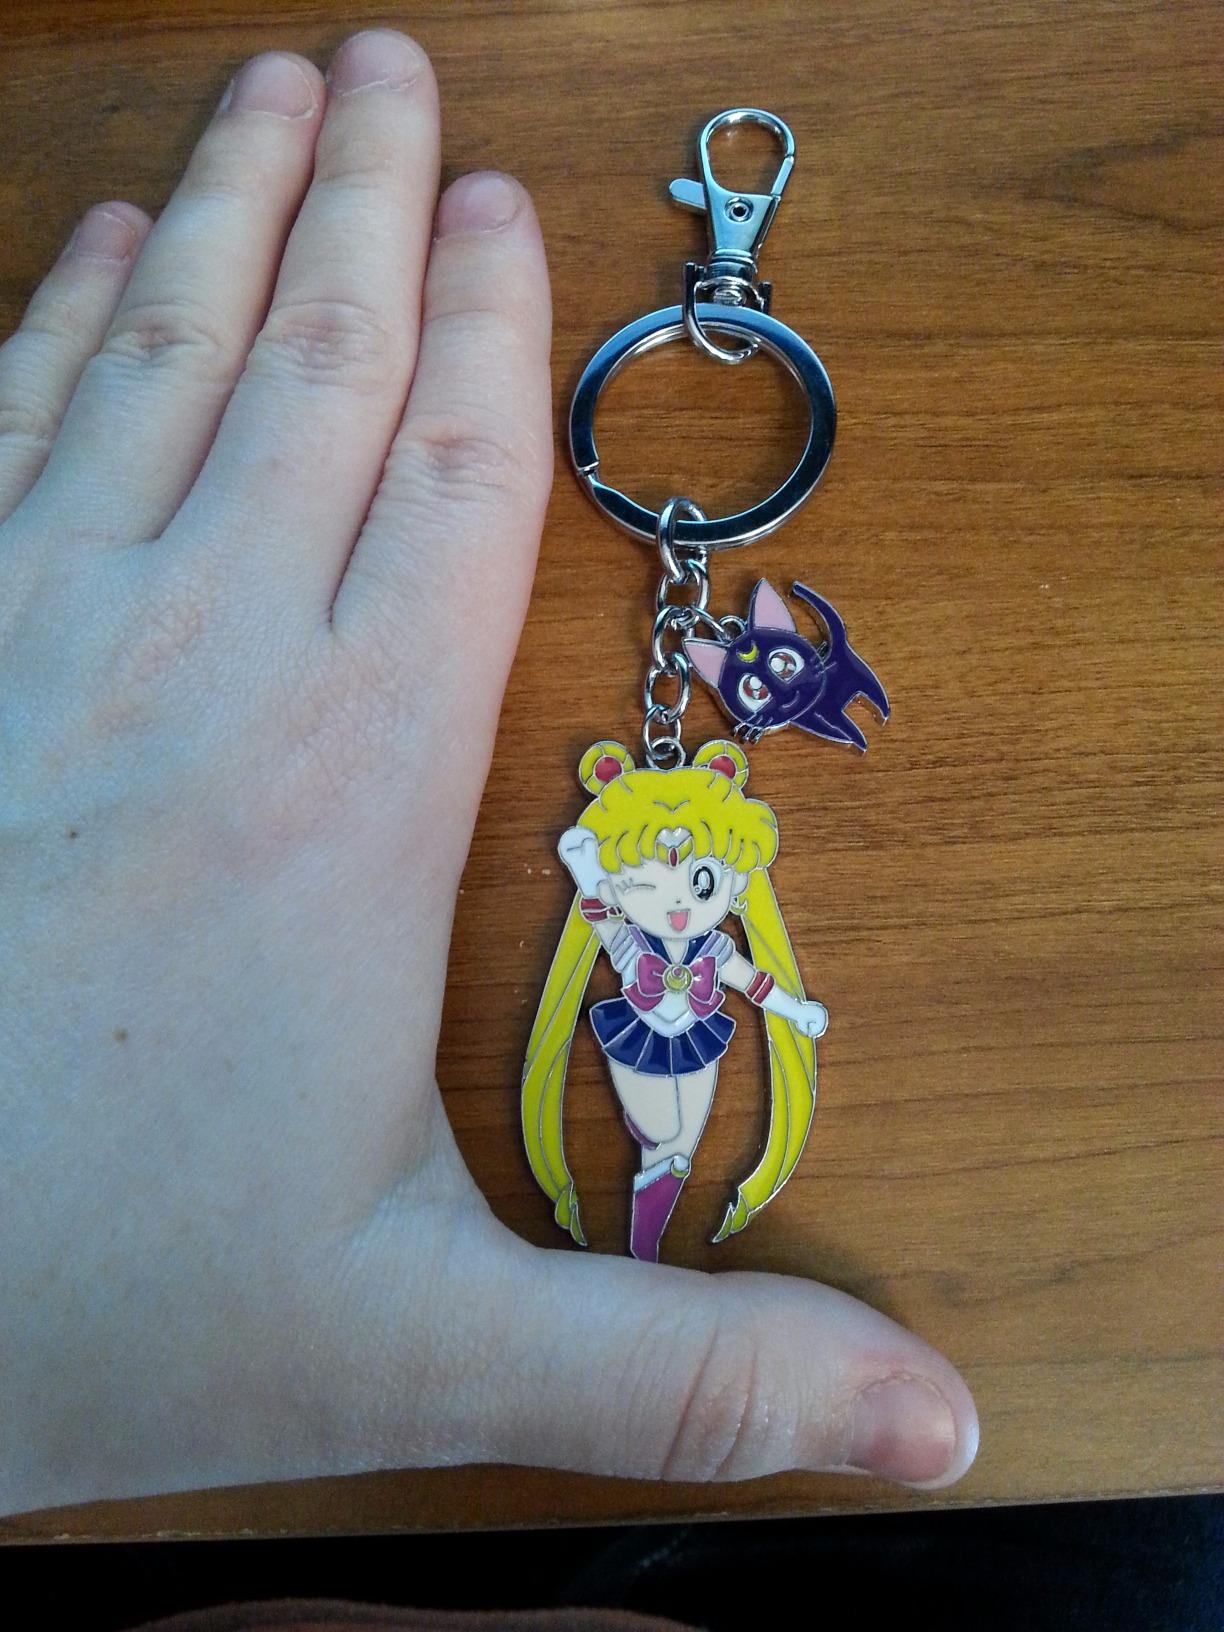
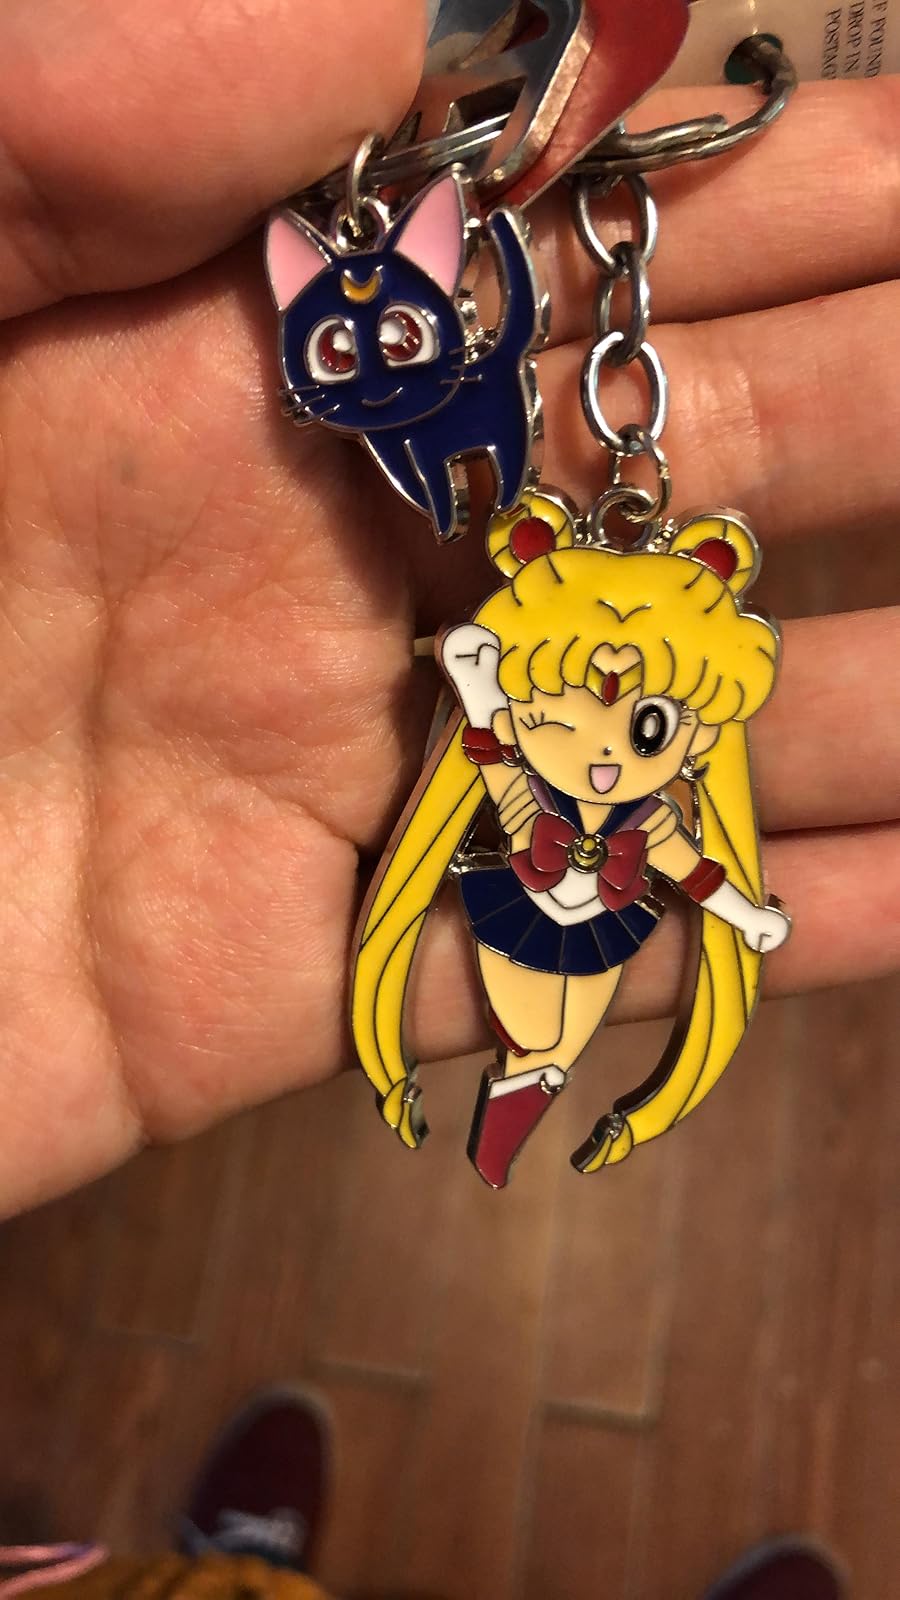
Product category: accessories_keychain
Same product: yes